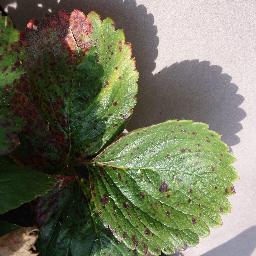
Label: Strawberry___Leaf_scorch